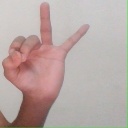
अक्षर: ण